2013 Berlin energy referendum

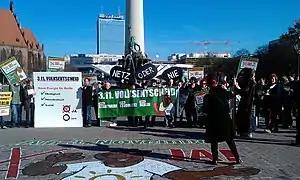
Final pre-referendum rally of Berlin Energy Table at Berlin's Neptunbrunnen

A referendum on the remunicipalization of the energy supply in Berlin was held on 3 November 2013. Prompted by the "Neue Energie für Berlin" (New Energy for Berlin) citizens' initiative in June 2013, it was approved by 83% of those who voted. However, the referendum failed due to insufficient voter turnout. 24.2% of Berlin voters voted in favor, but the quorum required 25% or more to do so.